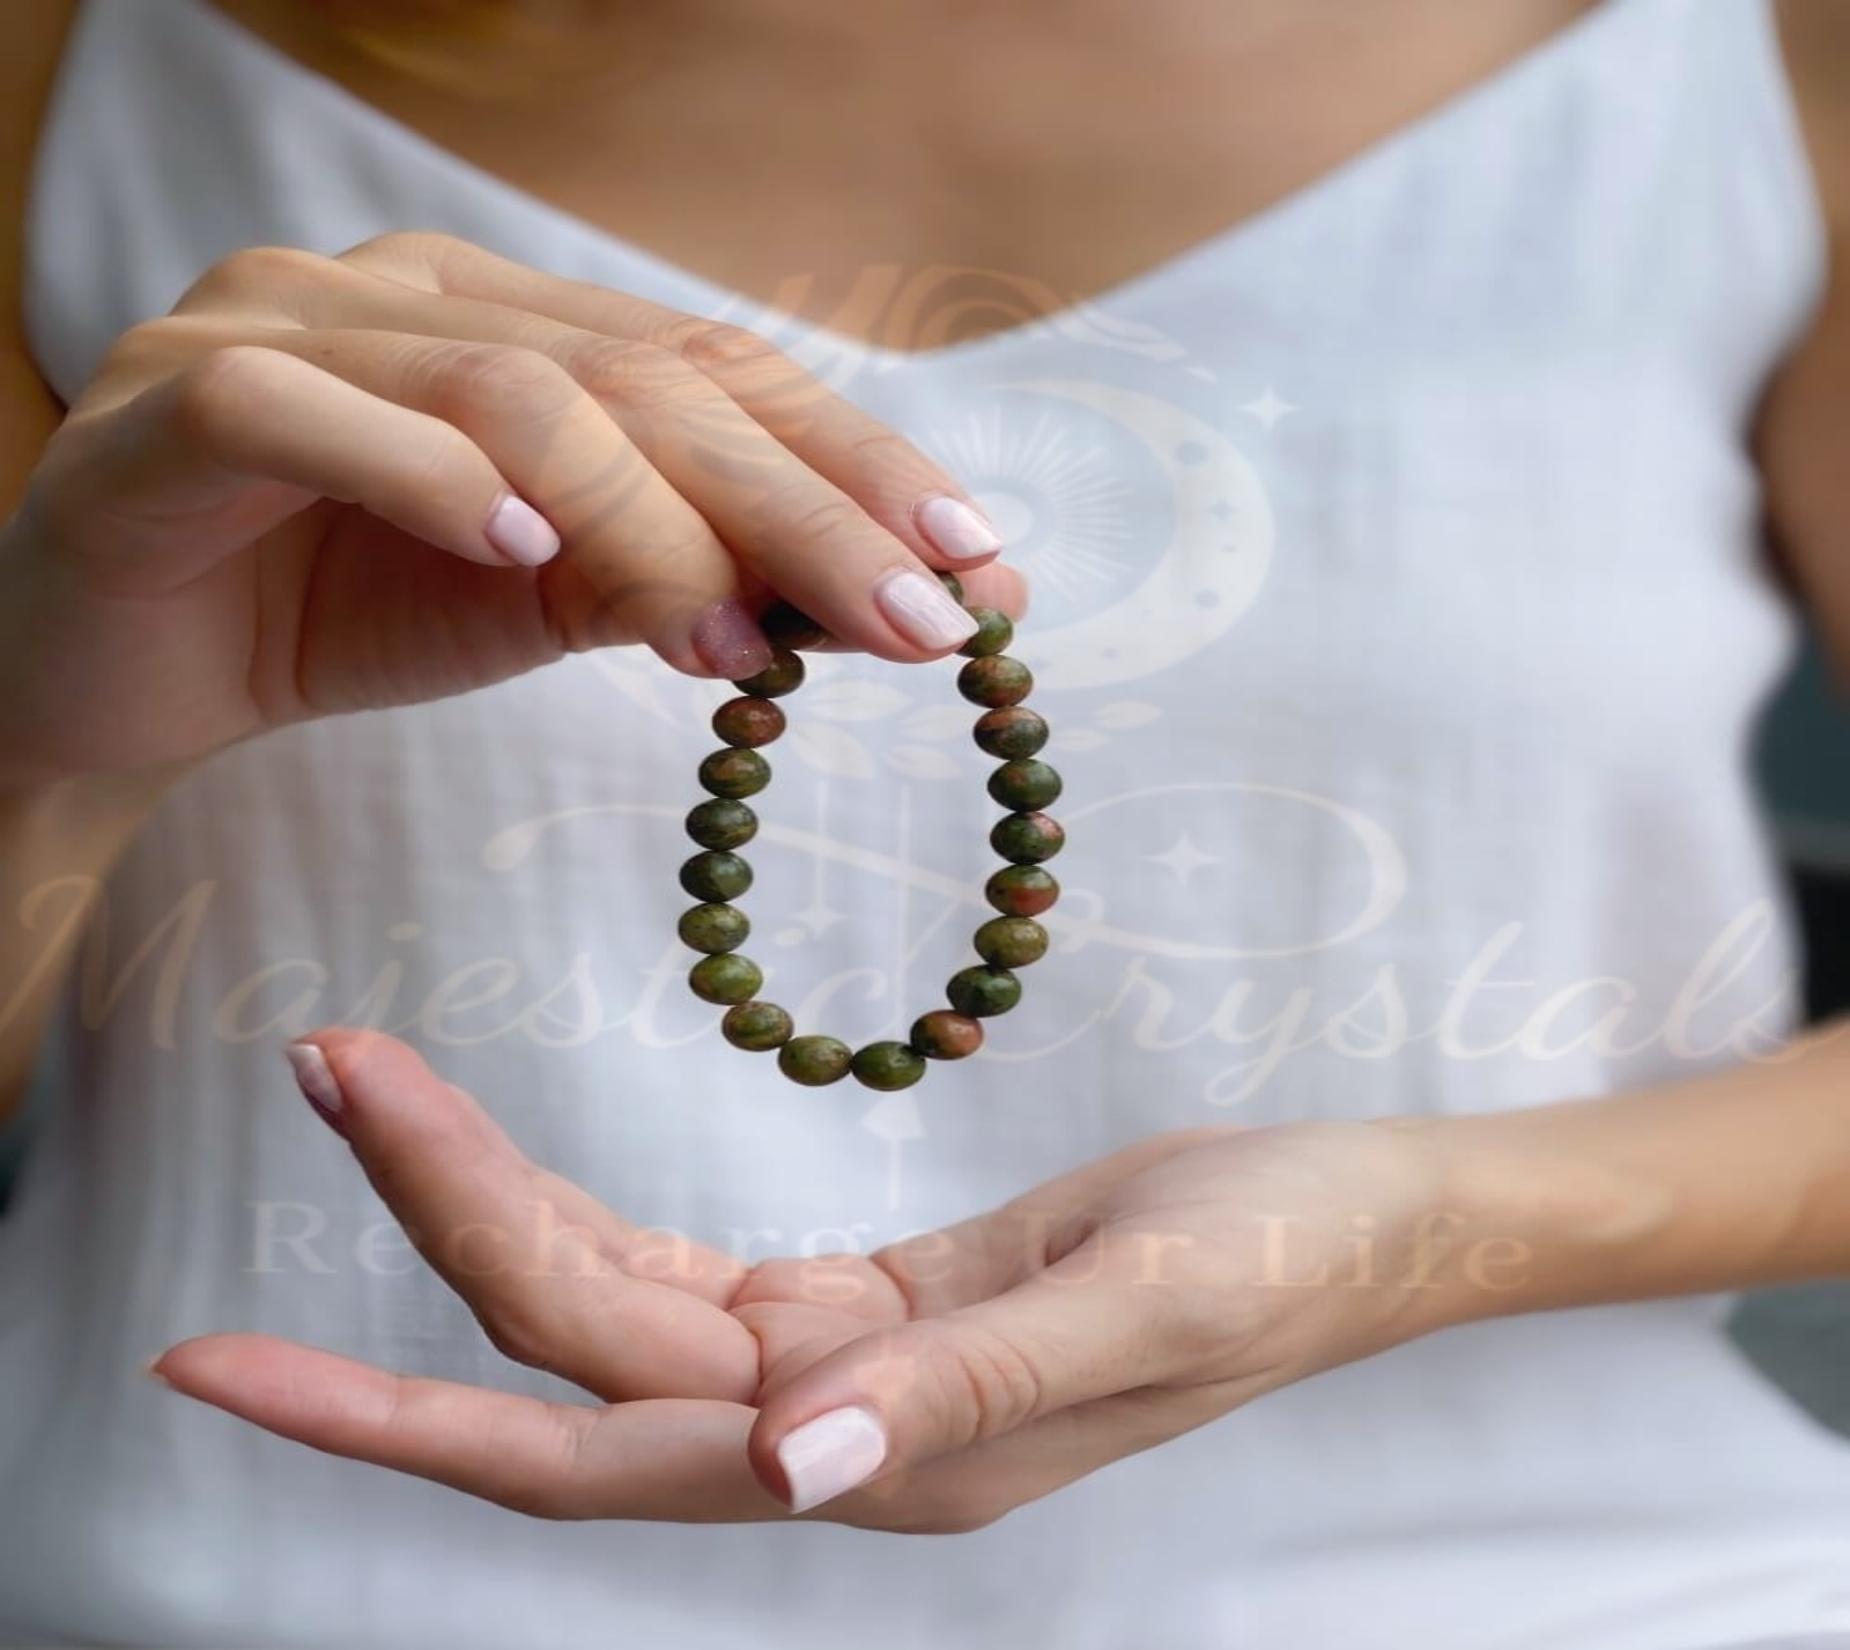
Majestic Crystals Unakite Beaded Bracelet
Type: Bracelets & Bangles
Brand: Majestic Crystals
Price: Rs. 999
 Wear unkite bracelet. It is a highly spiritual stone with psychic powers. It is directly related to the third eye chakra and opens up psychic vision. Being a balanced stone, it creates a perfect balance of inner emotions, practicality and spirituality.Because it helps them to provide accurate predictions and readings. However, making someone extremely psychic is not the only feature of this bracelet. Bathing has innumerable benefits on the wearer.